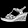
Label: Sandal